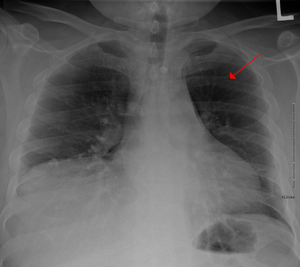
La fracture costale, rupture d'une ou plusieurs côtes, rend la respiration douloureuse, difficile. Elle peut entraîner une atteinte des poumons, et notamment un hémothorax ou un pneumothorax, qui peut mettre en jeu le pronostic vital.